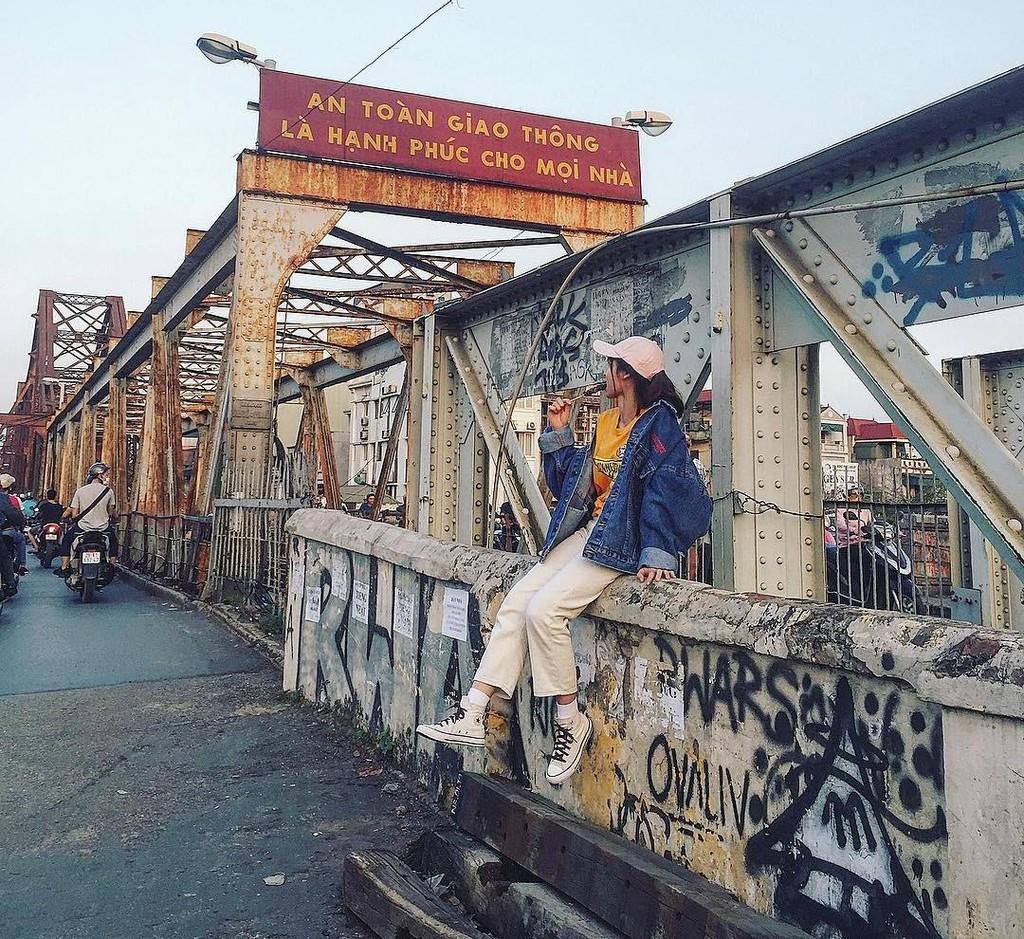
cô gái đang ngồi một mình ở trên lan can bên cầu